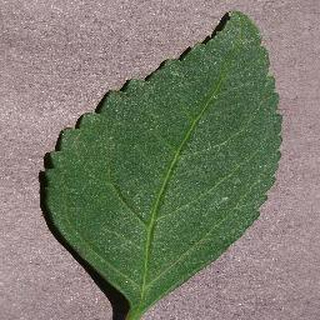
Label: healthy_cherry